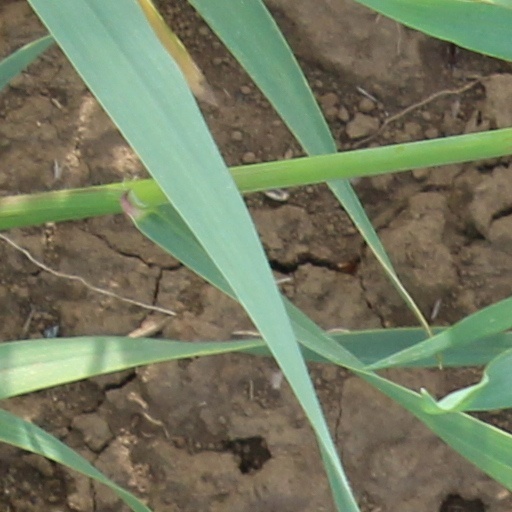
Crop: wheat